Porter–Vallejo Mansion

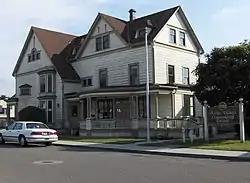

The Porter–Vallejo Mansion, located at 29 Bishop St. in Pajaro, California, is a historic Queen Anne style house that was designed by architect William Henry Weeks. It is listed on the National Register of Historic Places.